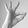
ASL letter: F